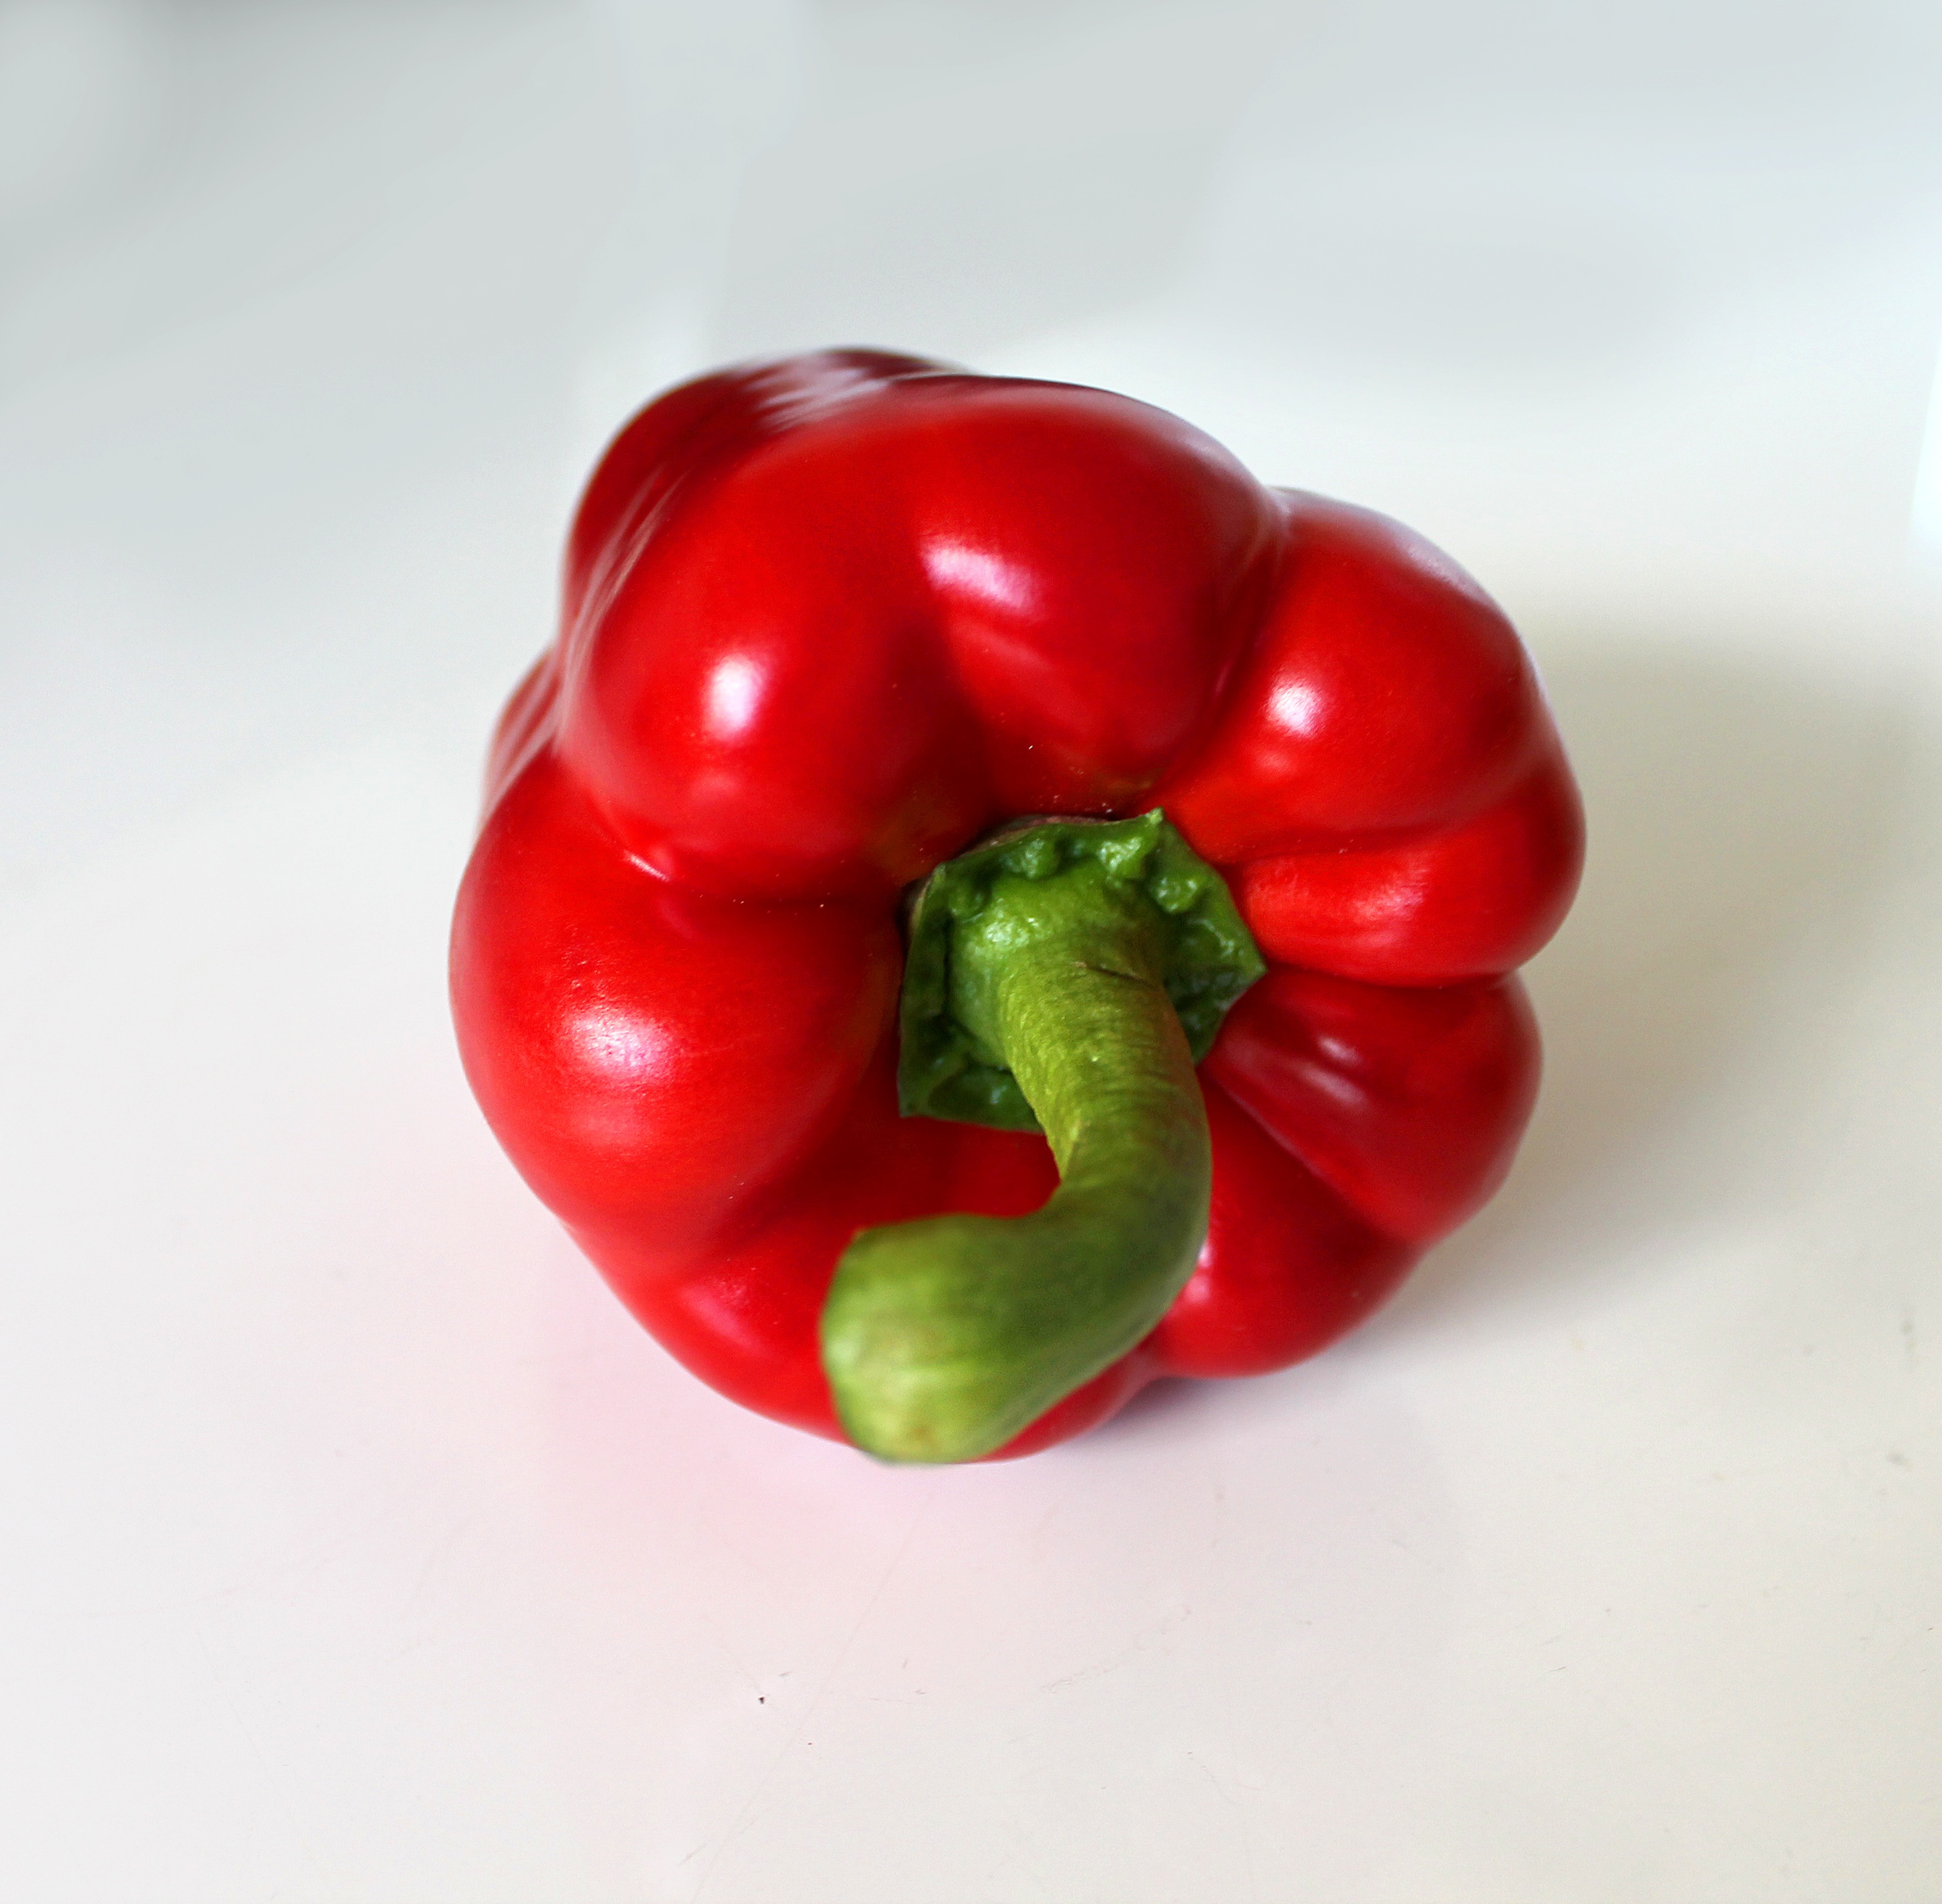
food, green, pepper, spice, red, ingredient, produce, vegetable, cool image, peppers, bell pepper, cool photo, red pepper, paprika, capsicum, natural foods, chili pepper, cayenne pepper, malagueta pepper, peperoncini, bell peppers and chili peppers, pimiento, tabasco pepper, red bell pepper, habanero chili, nightshade family, piquillo pepper